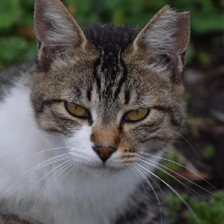
Label: animals